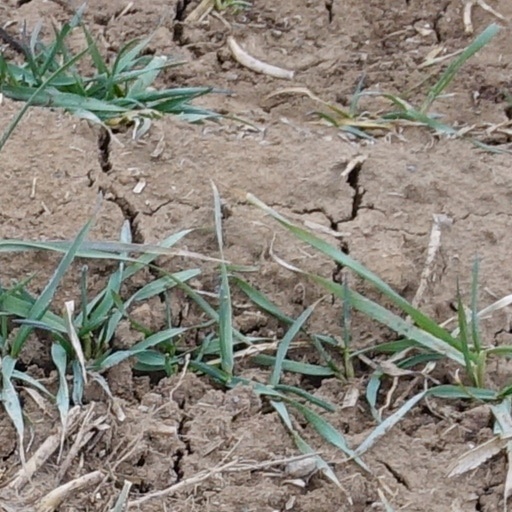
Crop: wheat